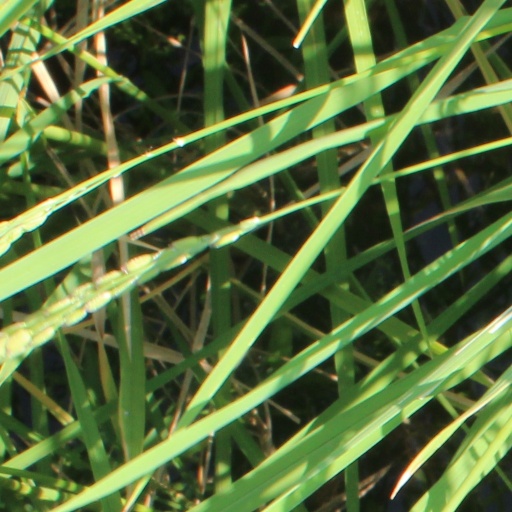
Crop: rice